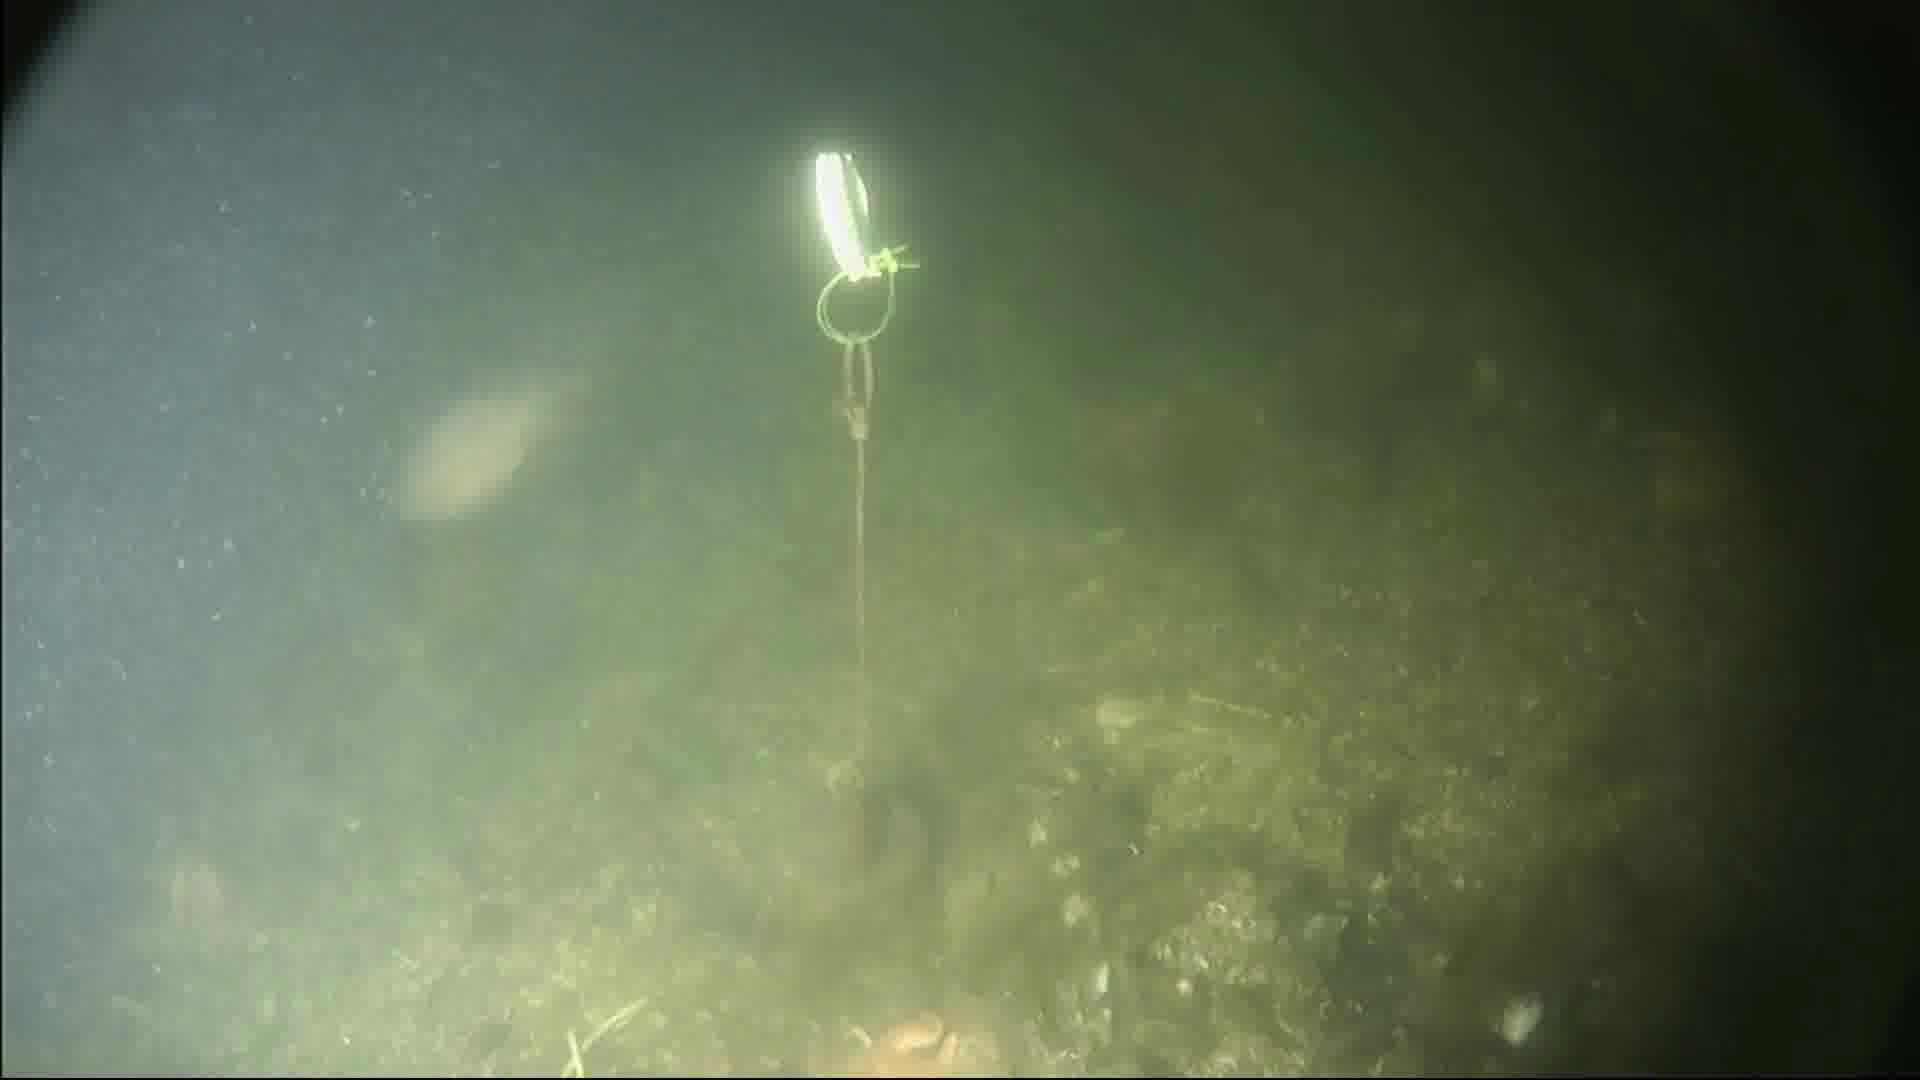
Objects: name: fish
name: crab
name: starfish